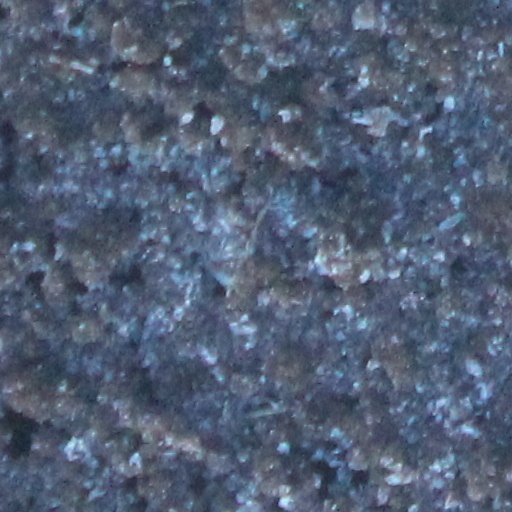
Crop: wheat